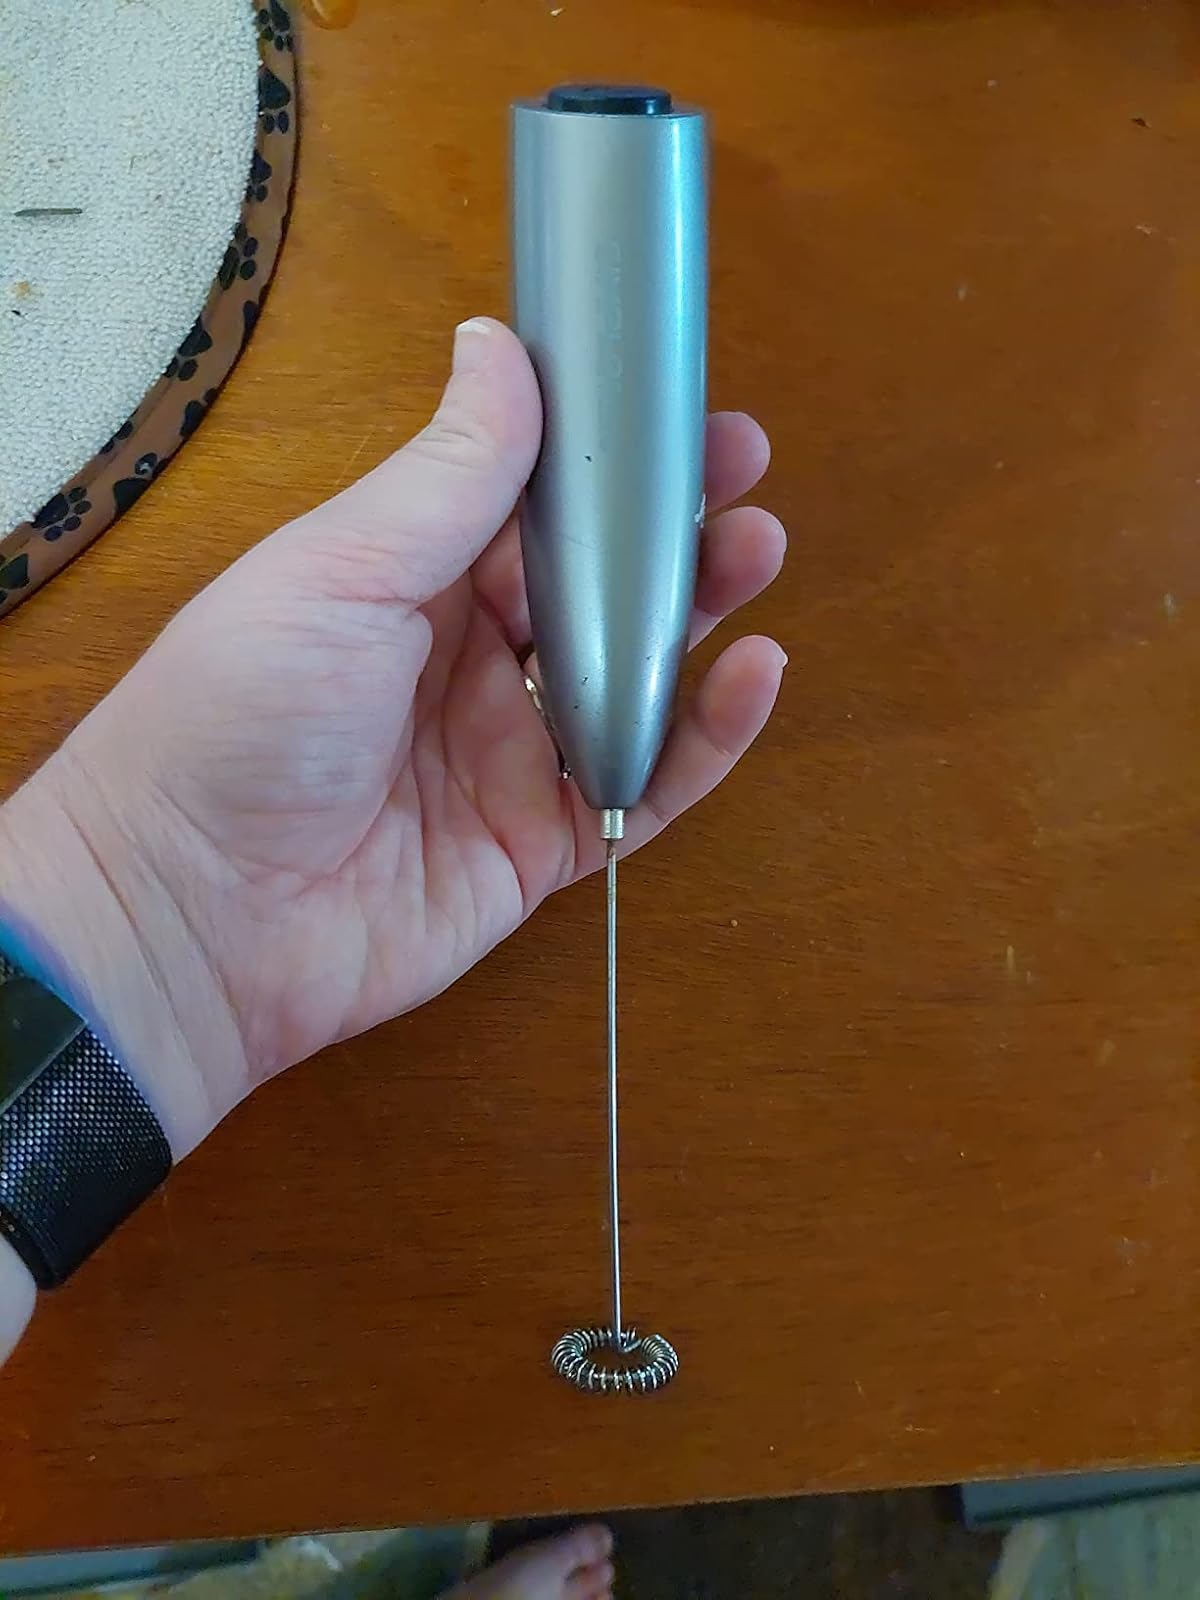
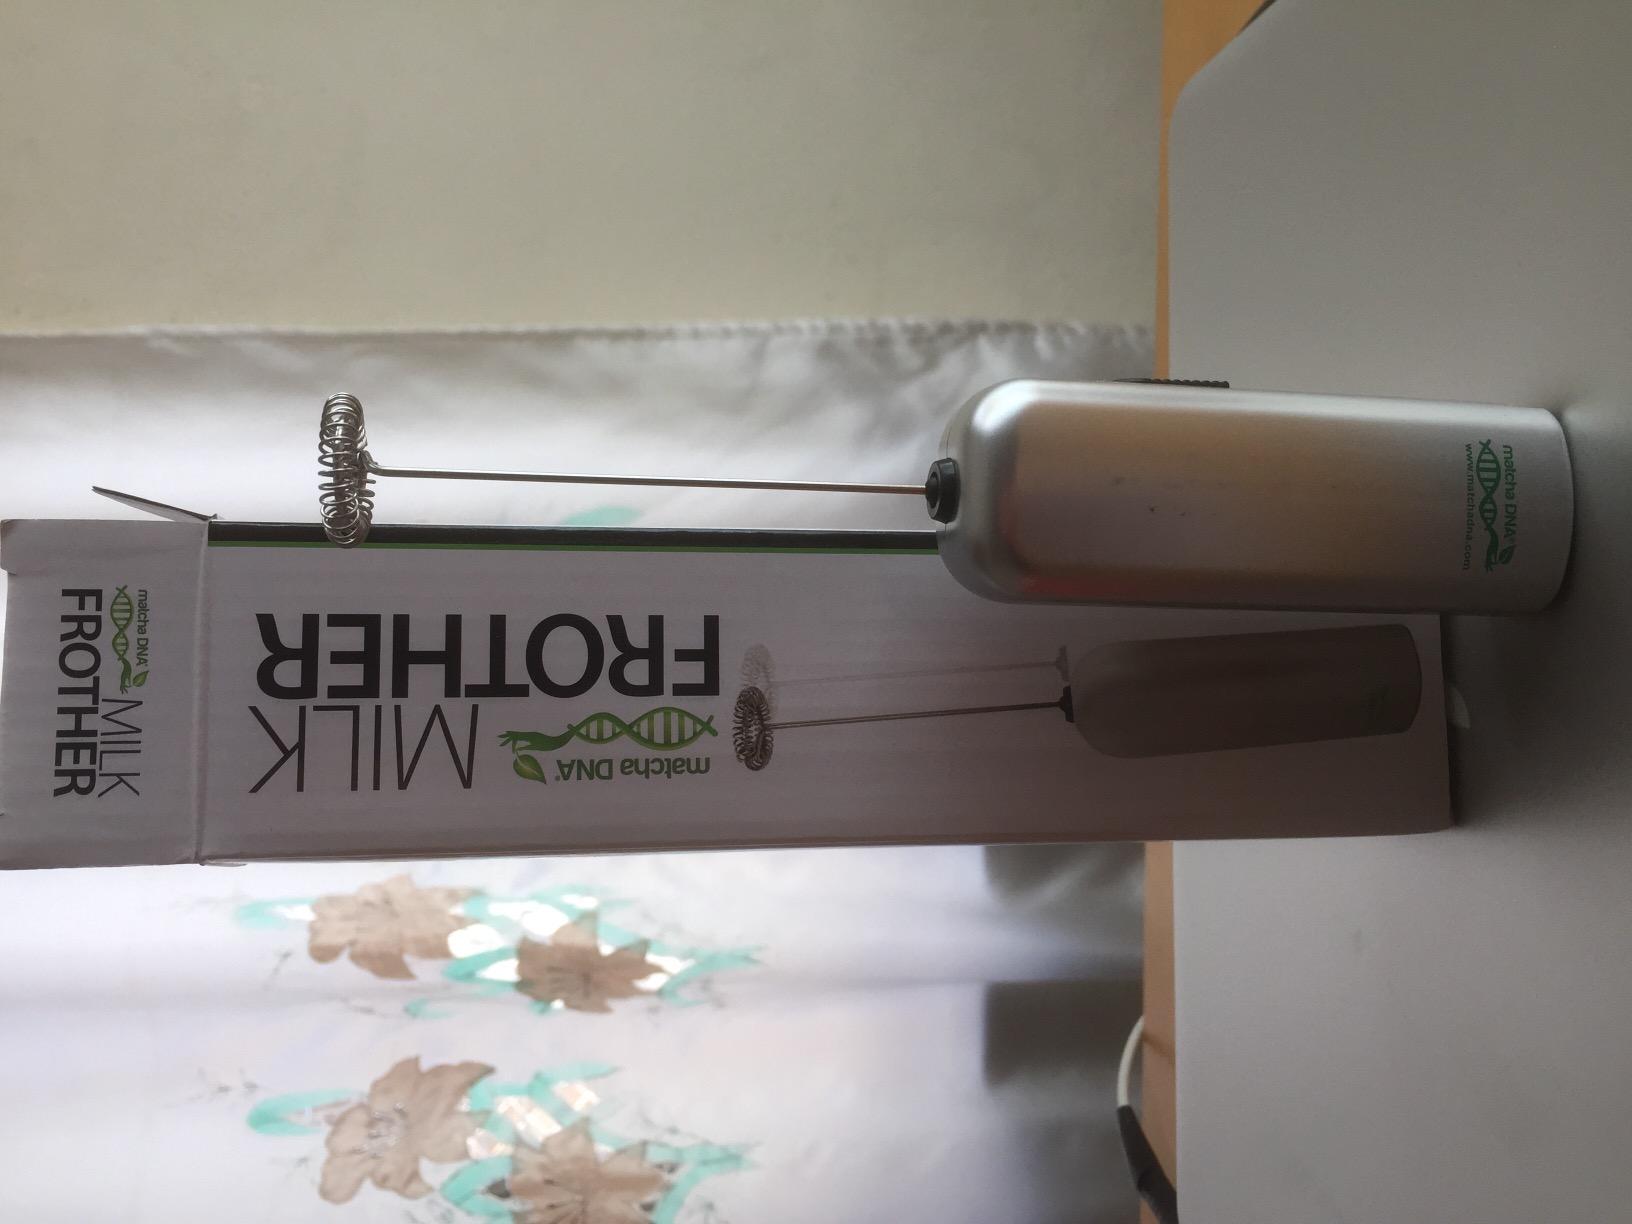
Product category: items_mixer
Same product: no